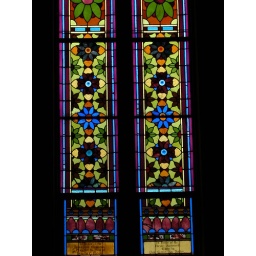
Detail of stained glass windows on a nave wall. Located in Ste. Genevieve, Missouri.